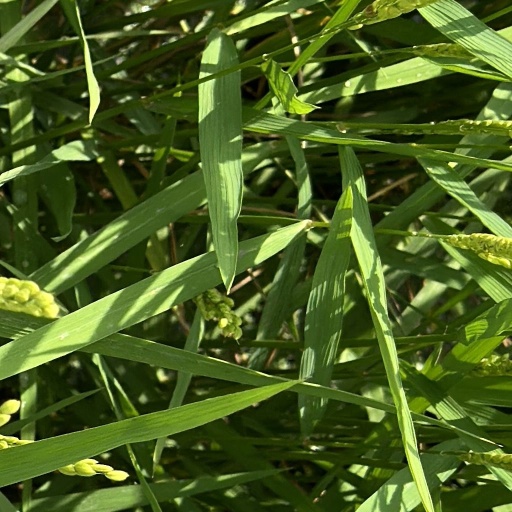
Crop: rice